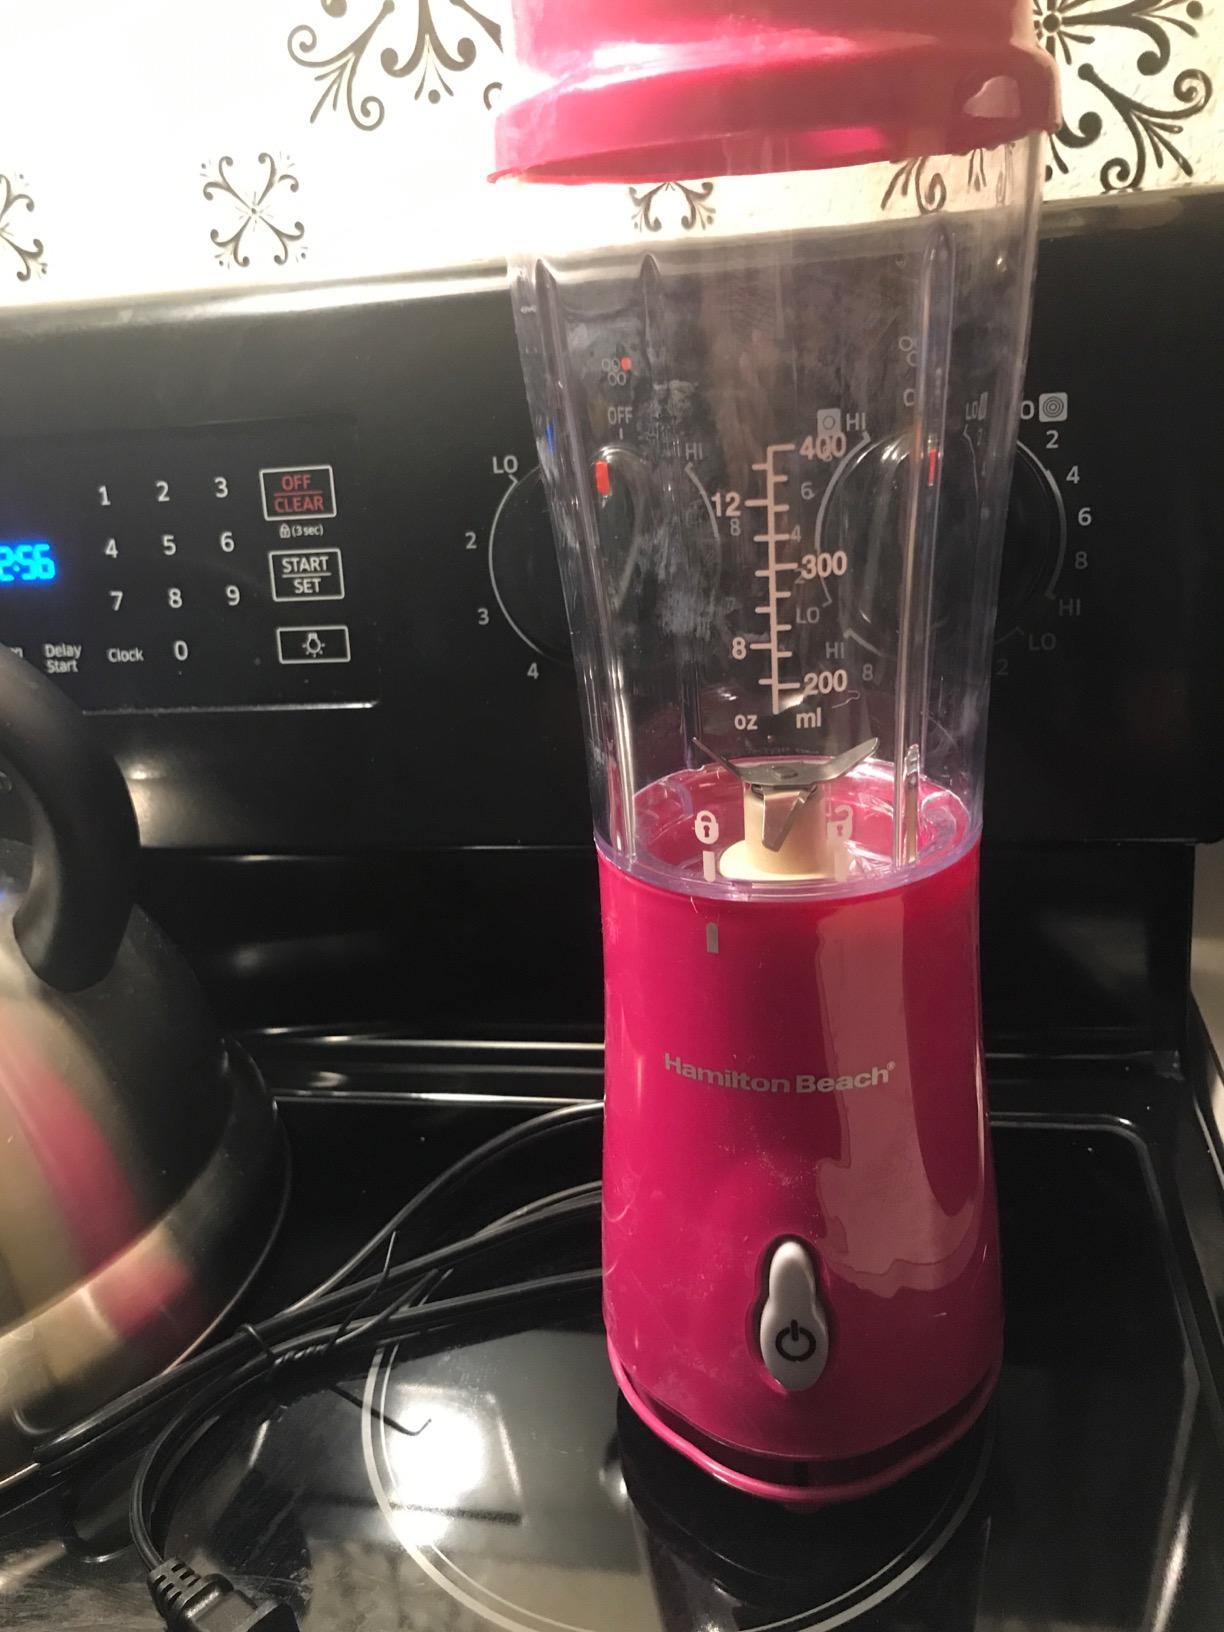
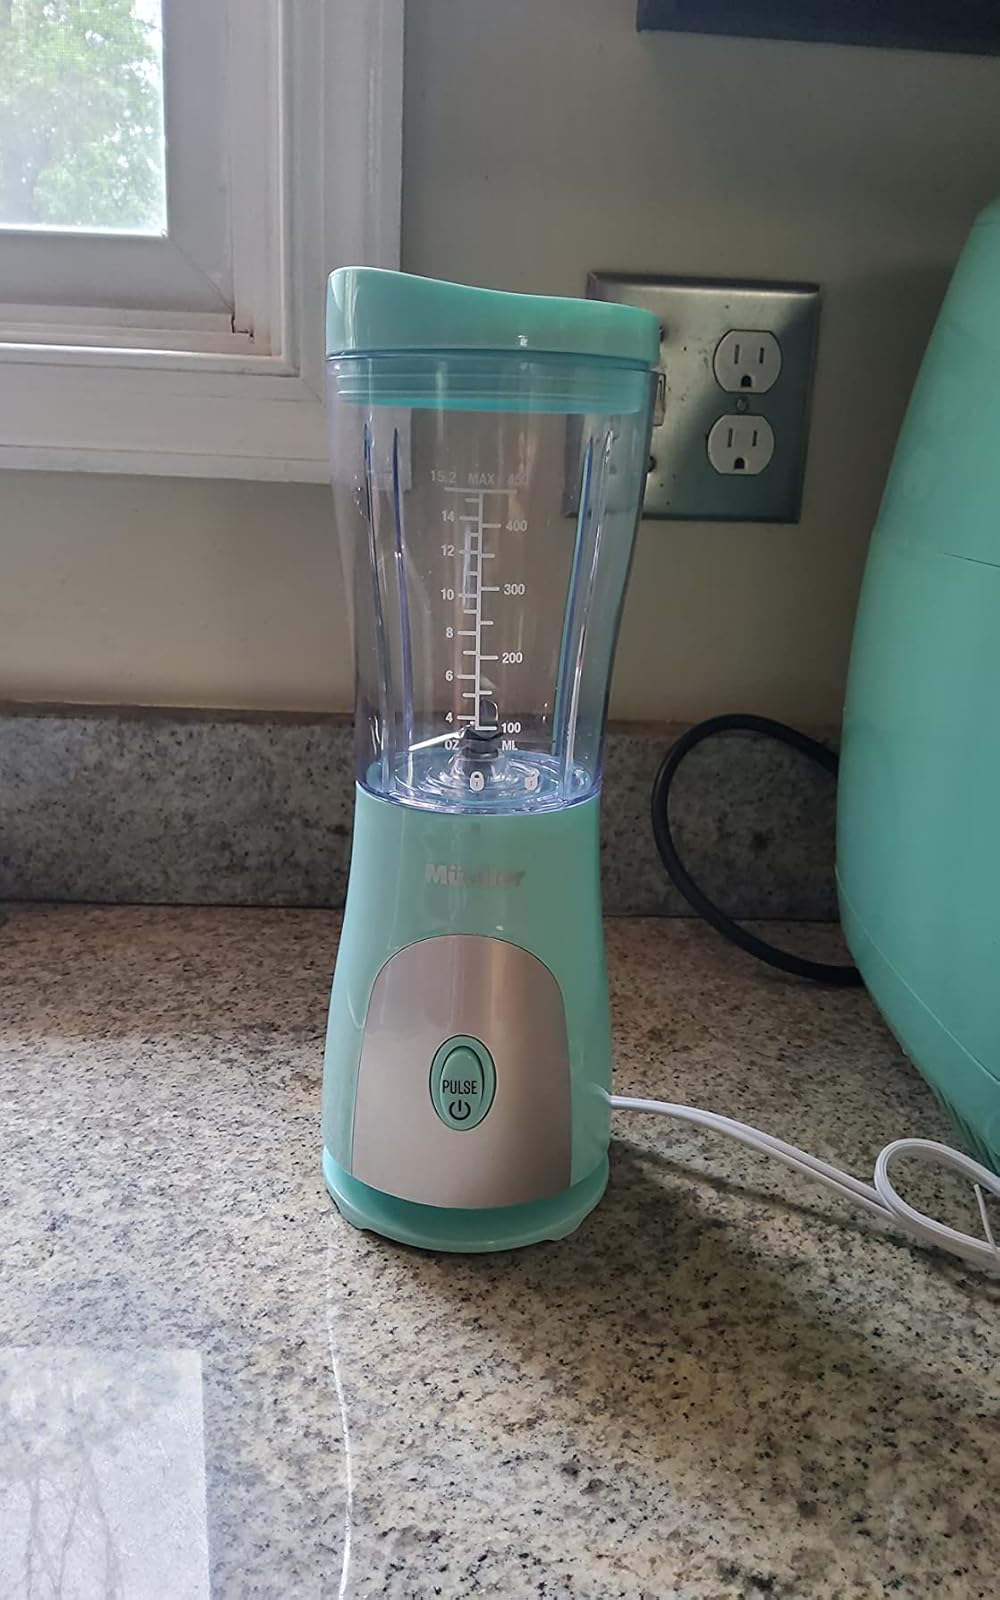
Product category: items_blender
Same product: no